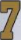
Number: 7